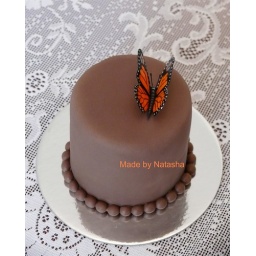
Chocolate mud cake covered in chocolate fondant with a butterfly made from unbreakable gel.